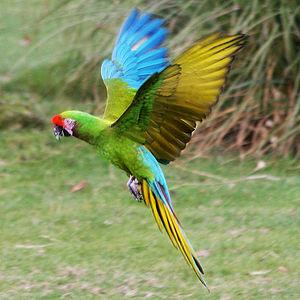
L'Ara militaire est une espèce d'oiseaux de la famille des Psittacidae.
La province de Salta est une province de l'Argentine, située à l'extrême nord-ouest du pays. Elle est limitée au nord par la province de Jujuy et par la Bolivie, à l'est par le Paraguay, Formosa et la province du Chaco, au sud par les provinces de Santiago del Estero, de Tucumán et de Catamarca, enfin à l'ouest par le Chili.